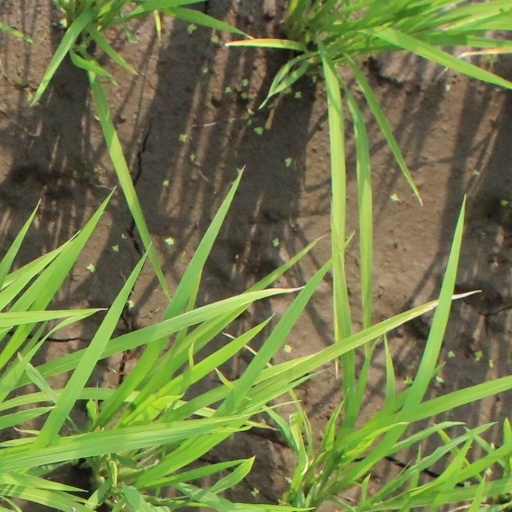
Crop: rice